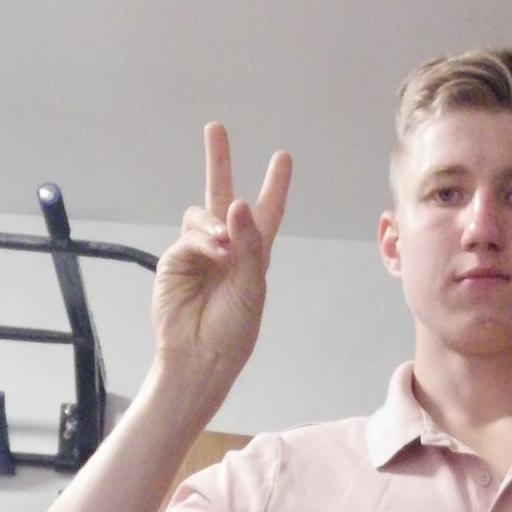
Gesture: peace